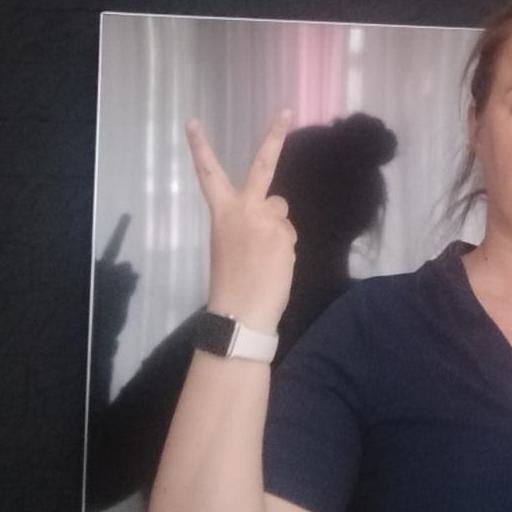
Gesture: peace_inverted